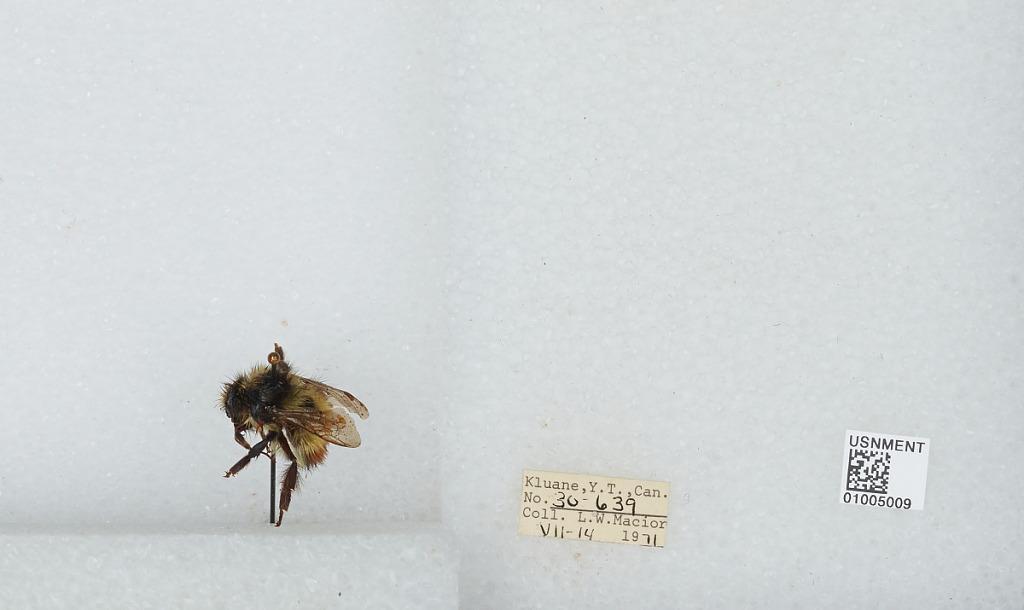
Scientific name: Bombus (Pyrobombus) flavifrons Cresson
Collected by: L. Macior
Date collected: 1971-7-14
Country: Canada
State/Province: Yukon Territory
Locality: Kluane
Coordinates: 60.75, -139.5